Rock parrot

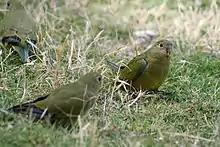
Juvenile rock parrot facing camera feeding on grass

Ranging from long with a wingspan, the rock parrot is a small and slightly built parrot weighing around . The sexes are similar in appearance, with predominantly olive-brown upperparts including the head and neck, and more yellowish underparts. A dark blue band runs across the upper forehead between the eyes, bordered above by a thin light blue line that extends behind the eyes and below by a thicker light blue band across the lower forehead. The forecheeks and lores are light blue. In the adult female, the dark blue band is slightly duller and there is less blue on the face. The wings are predominantly olive, and display a two-toned blue leading edge when folded. The primary flight feathers are black with dark blue edges, while the inner wing feathers are olive. The tail is turquoise edged with yellow on its upper surface. The breast, flanks and abdomen are more olive-yellow, becoming more yellow towards the vent. The bases of the feathers on the head and body are grey, apart from those on the nape, which are white. These are not normally visible. The bill is black with pale highlights on both mandibles, the cere is black. The orbital eye-ring is grey and the iris is dark brown. The legs and feet are dark grey, with a pink tinge on the soles and rear of the tarsi. Subspecies "zietzi" has paler and more yellowish plumage overall, though is of a similar size. Its plumage darkens with wear, and may be indistinguishable from the nominate subspecies when old.